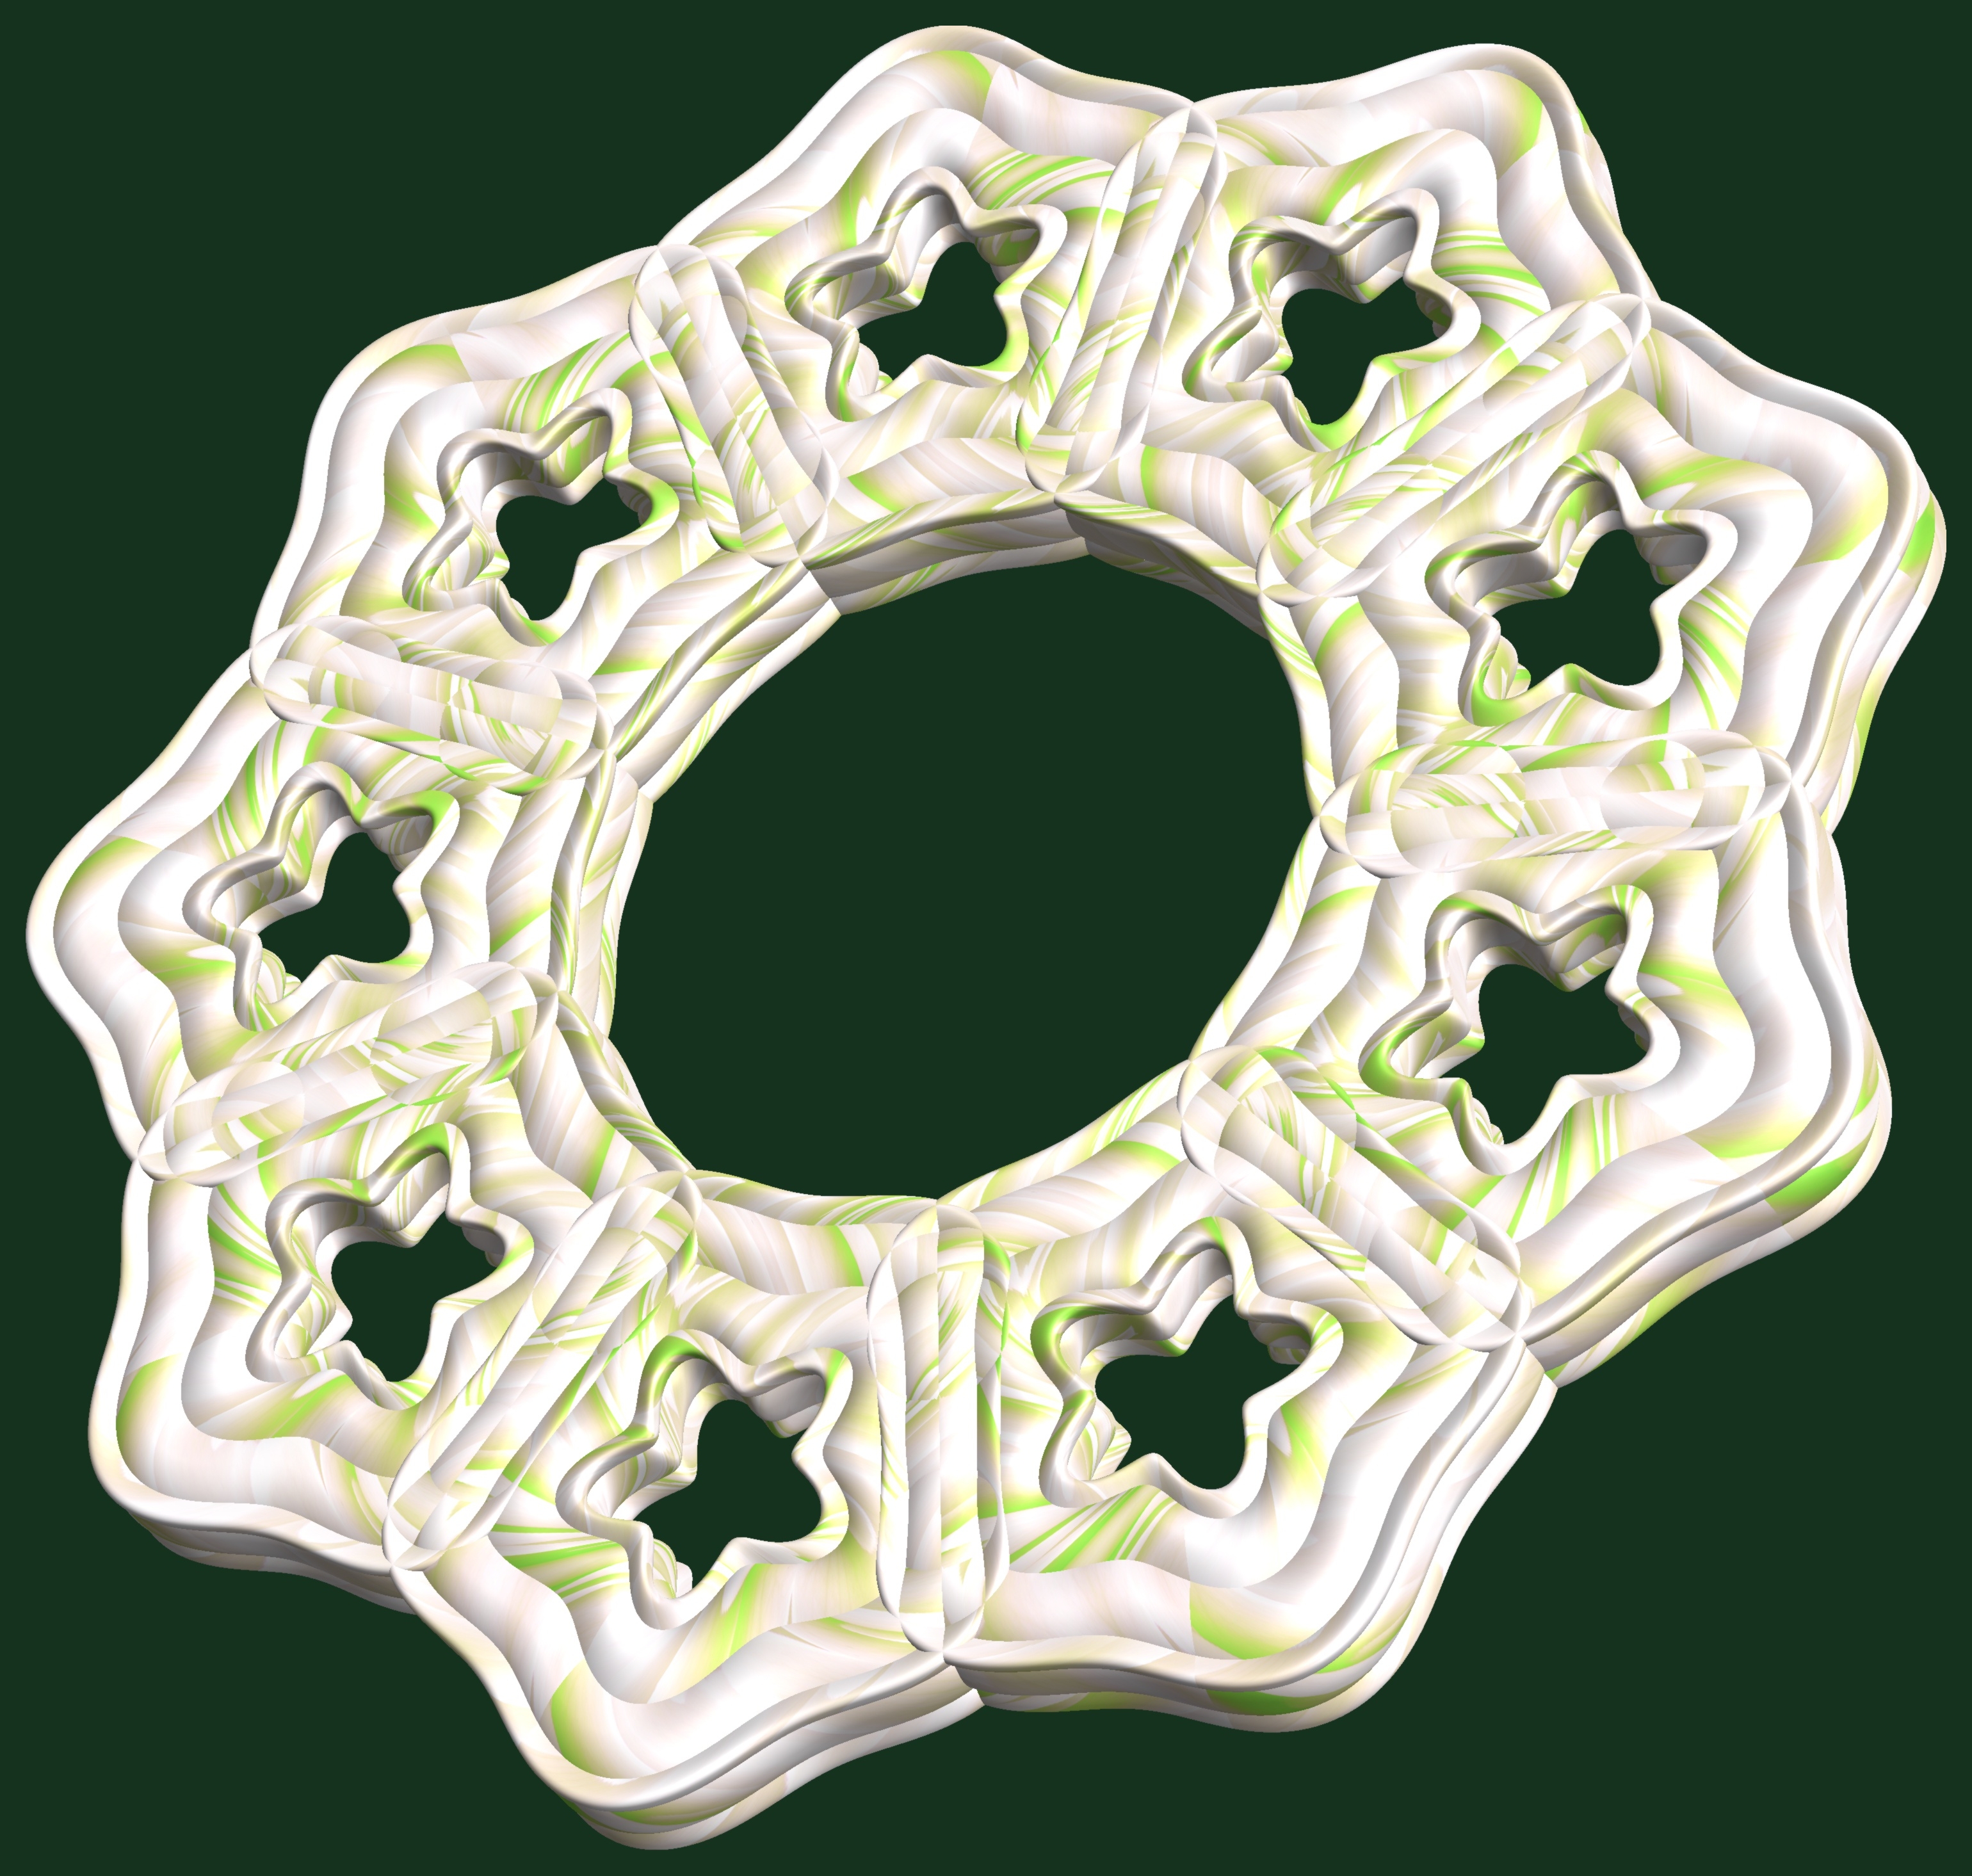
structure, texture, window, pattern, symbol, circle, illustration, design, symmetry, 3d, graphic, torus, mathematica, cg, parametricplot3d, code, program, algorithm, abstruct, mapping